Leviathan (Canada's Wonderland)

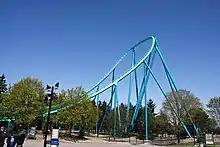
The hammerhead turn on the Leviathan.

After leaving the station, the train turns 180 degrees to the right, then begins to climb the chain lift hill, travelling at a speed of . Once at the top of the lift, it drops to the ground at an 80-degree angle, reaching a top speed of . Following the first drop, the train goes through a tunnel next to the Wonderland Terminal, then curves upwards into a overbanked banked turn to the right. This is followed by another drop that enters a speed hill, which makes a high-speed turn slightly to the left at approximately . The exit of the first high speed turn leads directly into a camelback, followed by a , 115-degree hammerhead turn. Both of these elements are located above the guest parking lot and in front of the park's main entrance. After leaving the hammerhead turn, the train enters a second high-speed curve at approximately . The train then traverses a smaller, camelback, leading to a third high-speed turn which bends to the left and leads into the brake run and into the station.